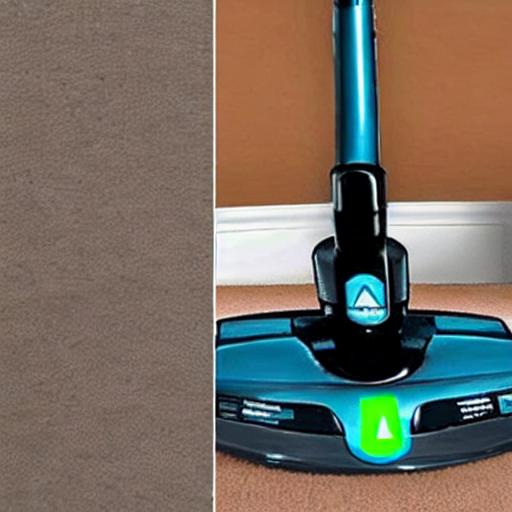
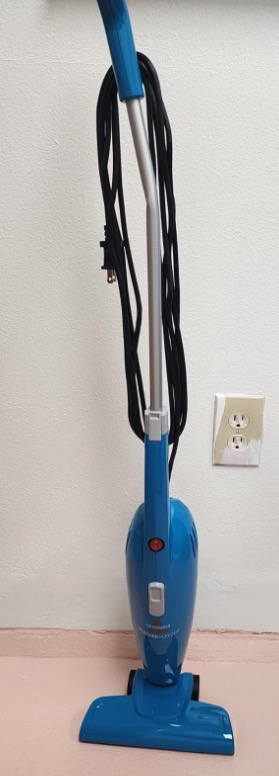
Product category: items_vacuum
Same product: no